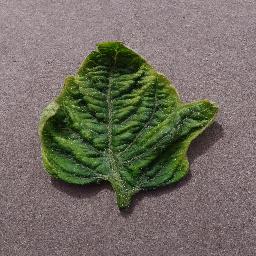
Label: Tomato___Tomato_Yellow_Leaf_Curl_Virus